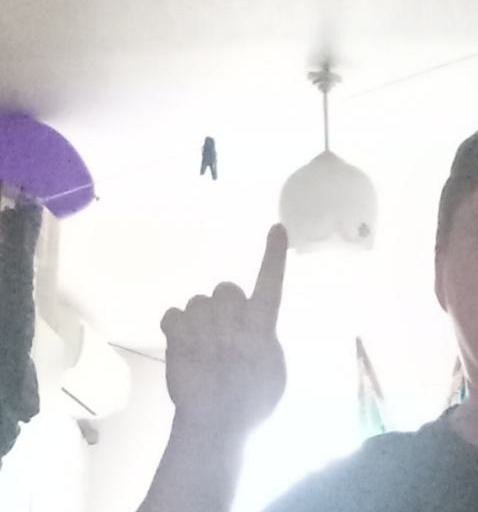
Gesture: one